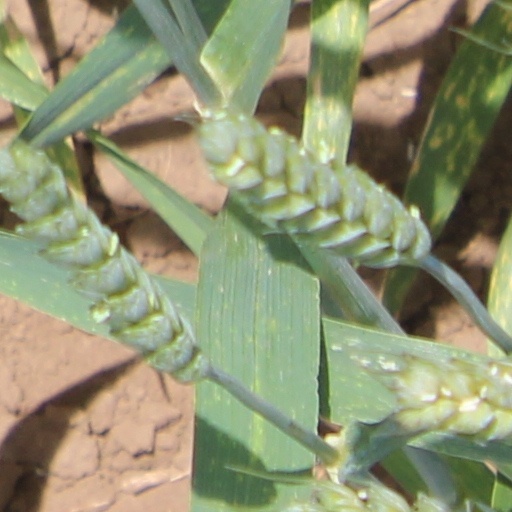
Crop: wheat